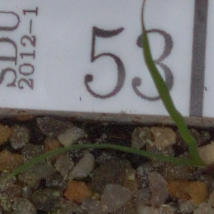
Label: loose_silkybent